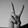
ASL letter: V